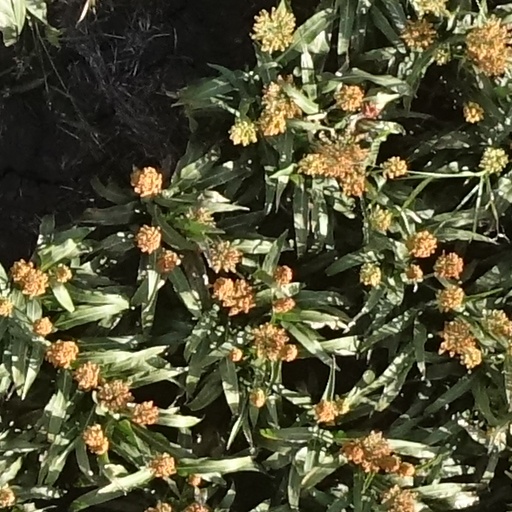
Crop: sorghum